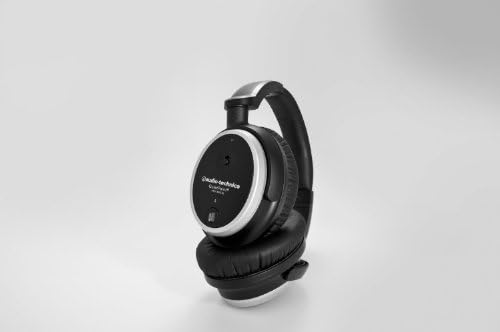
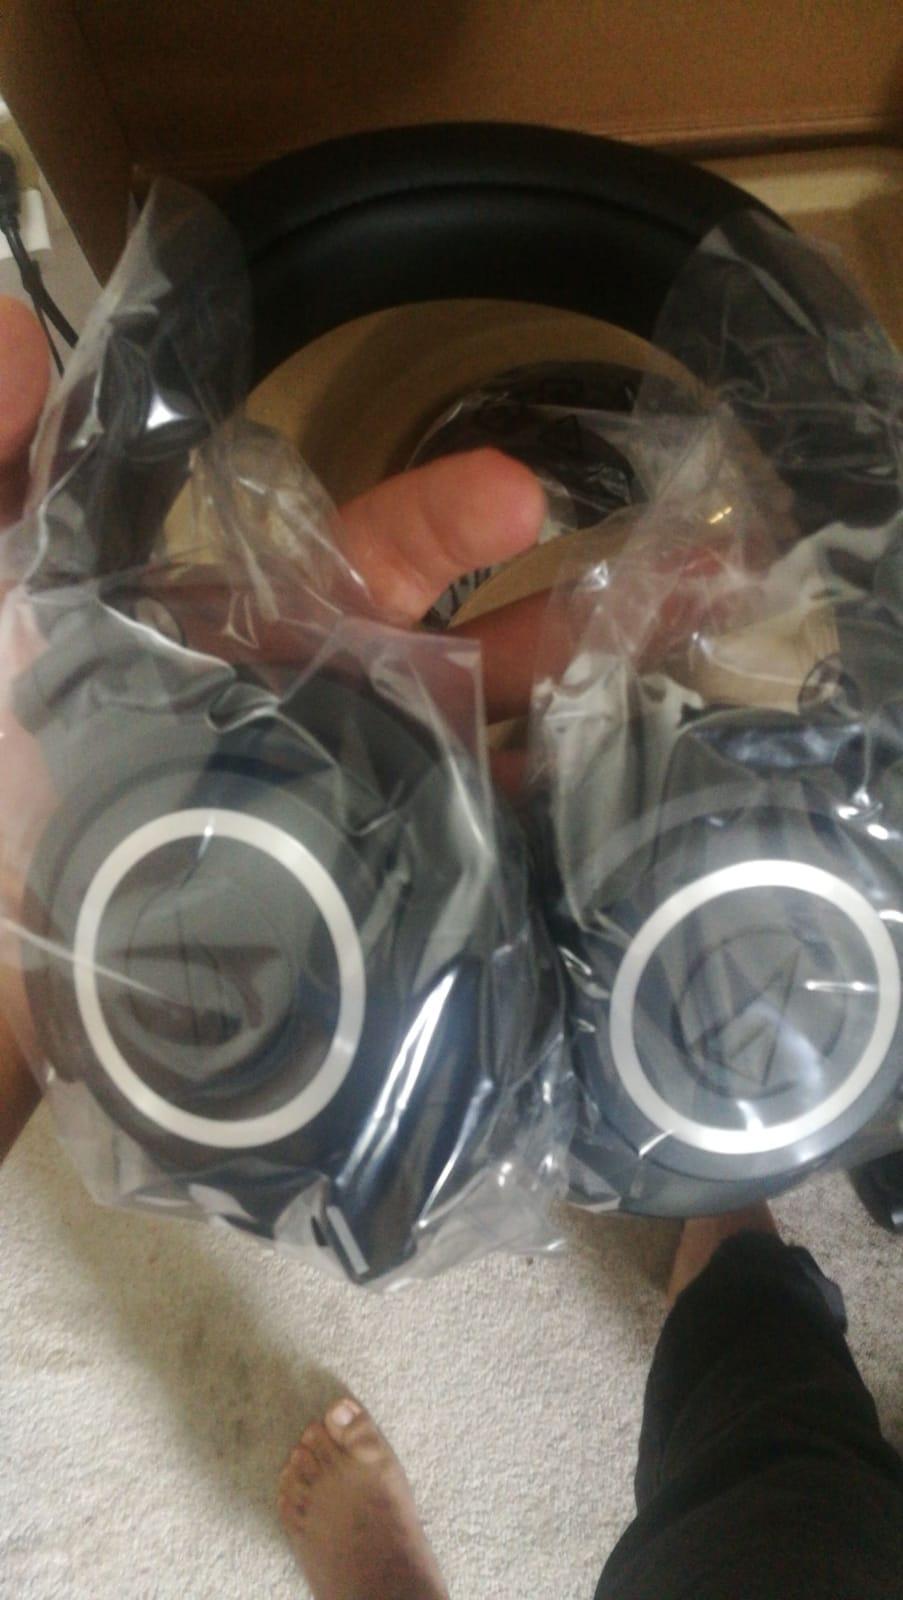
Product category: headphones
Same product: no